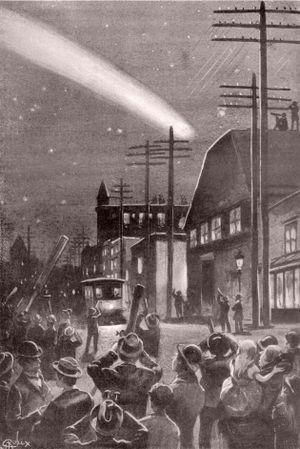
La Chasse au météore est un roman de Jules Verne, publié en 1908 à titre posthume.